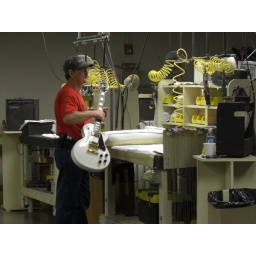
The only solid body guitar made in the Memphis is the white color Les Paul model.